Eliane Becks Nininahazwe

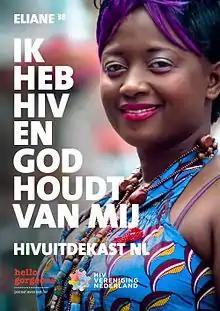
The Dutch World AIDS Day poster featuring Nininahazwe

Eliane Becks Nininahazwe is a Burundian singer and musician, who is also known for promoting AIDS/HIV awareness both in Burundi, and in the Netherlands, where she now lives.